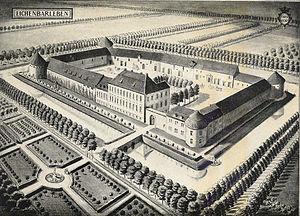
Karl Friedrich Wilhelm Ulrich Moritz von Hirschfeld, né le 4 juillet 1790 à Halberstadt, mort le 13 octobre 1859 à Coblence, est un militaire prussien qui a combattu pendant les guerres napoléoniennes dans l'armée prussienne puis dans un corps de volontaires allemands, la Schwarze Schar, enfin dans l'armée espagnole contre les Français dans la guerre d'indépendance espagnole. Après 1814, il réintègre l'armée prussienne et participe à la répression de la révolution de 1848-1849 en Bade.